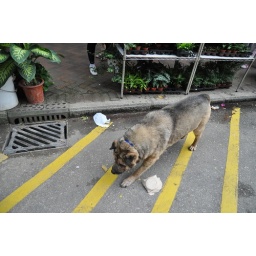
A fat dog in flower street